Tainan

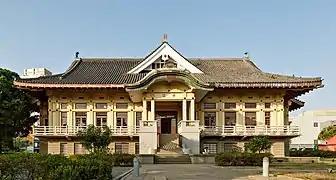
Tainan Butokuden (Martial Arts Hall)

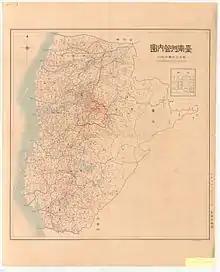
Tainan Prefecture

As a consequence of the Chinese losing the First Sino-Japanese War in 1895, Taiwan and the Penghu Islands were ceded to Japan by the Treaty of Shimonoseki. The Republic of Formosa was proclaimed in Tainan in May 1895, in an effort to forestall the incoming Japanese occupation. A Japanese army arrived at Tainan in October 1895. Liu Yongfu and the other Republican leaders fled, leaving the city in disarray. A Scottish missionary, Thomas Barclay, was chosen by local elites and foreign merchants to negotiate the Japanese entry into the city. As a result, Tainan was taken without resistance. Under Japanese rule, Tainan was initially administered under . With a population of about 50,000 in 1904, Tainan was Taiwan's most populous city.